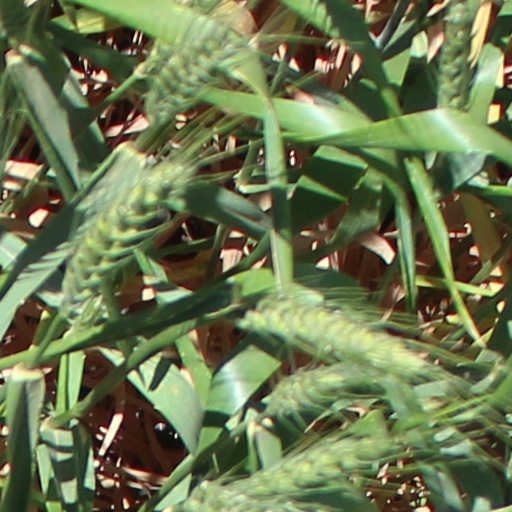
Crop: wheat